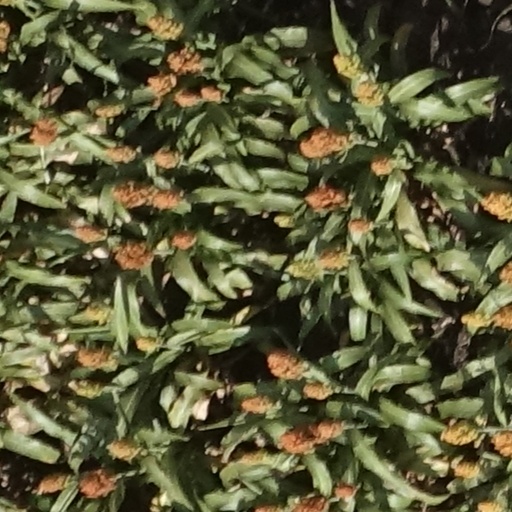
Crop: sorghum